Tempting Fate (2019 film)

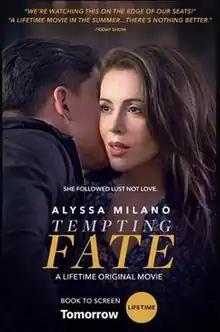
Poster

Tempting Fate is a 2019 American made-for-television drama film directed by Kim Raver in her directorial debut and Manu Boyer, starring Alyssa Milano as a married housewife who becomes pregnant with another man's baby. The movie is based on author Jane Green's 2014 "New York Times" best-selling novel of the same name.